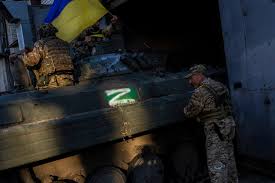
Label: BMP